For Years Now

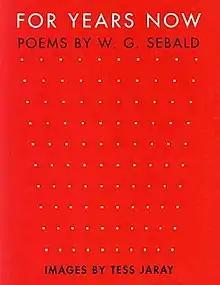
First edition

For Years Now is a book of 23 poems by the German writer W. G. Sebald with images provided by British visual artist Tess Jaray. It was published by Short Books, London in 2001.